God Speaks

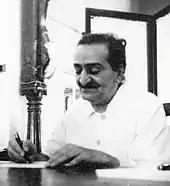
Meher Baba signing title pages for "God Speaks" in March 1955

Meher Baba began dictating "God Speaks" to Eruch Jessawala by way of alphabet board in Dehradun, India in August 1953. Points were dictated to Jessawala every day, who would jot them down and write them out at night. The next day Eruch would read to Baba what he had written. This dictation was continued for several months in Mahabaleshwar and also subsequently at Satara.